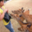
Label: deer